Lonicera × bella

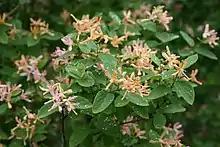
Flowers often yellow as they age.

"Lonicera" × "bella" is an artificial hybrid between "L. morrowii" and "L. tatarica". In appearance it is intermediate between the two parents. It is a shrub, potentially reaching in height. The young stems are hollow and weakly pubescent. The oppositely arranged leaves are oval, untoothed and between in length, slightly pubescent underneath. Paired flowers appear in the leaf axils in late Spring or early Summer (May to June in North America). They are usually some shade of pink, but vary in colour, often tending to turn yellow as they age. The fruits are red berries.